The Automatic

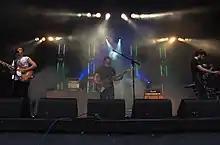
The Automatic performing at Barry Waterfront festival in 2009, where they showcased various new tracks from Tear the Signs Down

After the band's UK tour with Straight Lines and White Belt Yellow Tag it was teased that the band were hoping to support Irish rock band Ash in April & May, however this never materialised. An alternative version of "Cannot Be Saved" was revealed as the third single from Tear the Signs Down, and would be released on 20 June 2010, with a music video from the touring earlier in the year directed by Frost released on Rock Sound and NME on 2 June 2010. Two days after "Cannot Be Saved" live versions from Oxford Academy of "Run and Hide" and "Raoul" were released as free downloads through Rock Midgets, with live versions of "Sleepwalking" and "Magazines" also made available to stream through the band's SoundCloud.